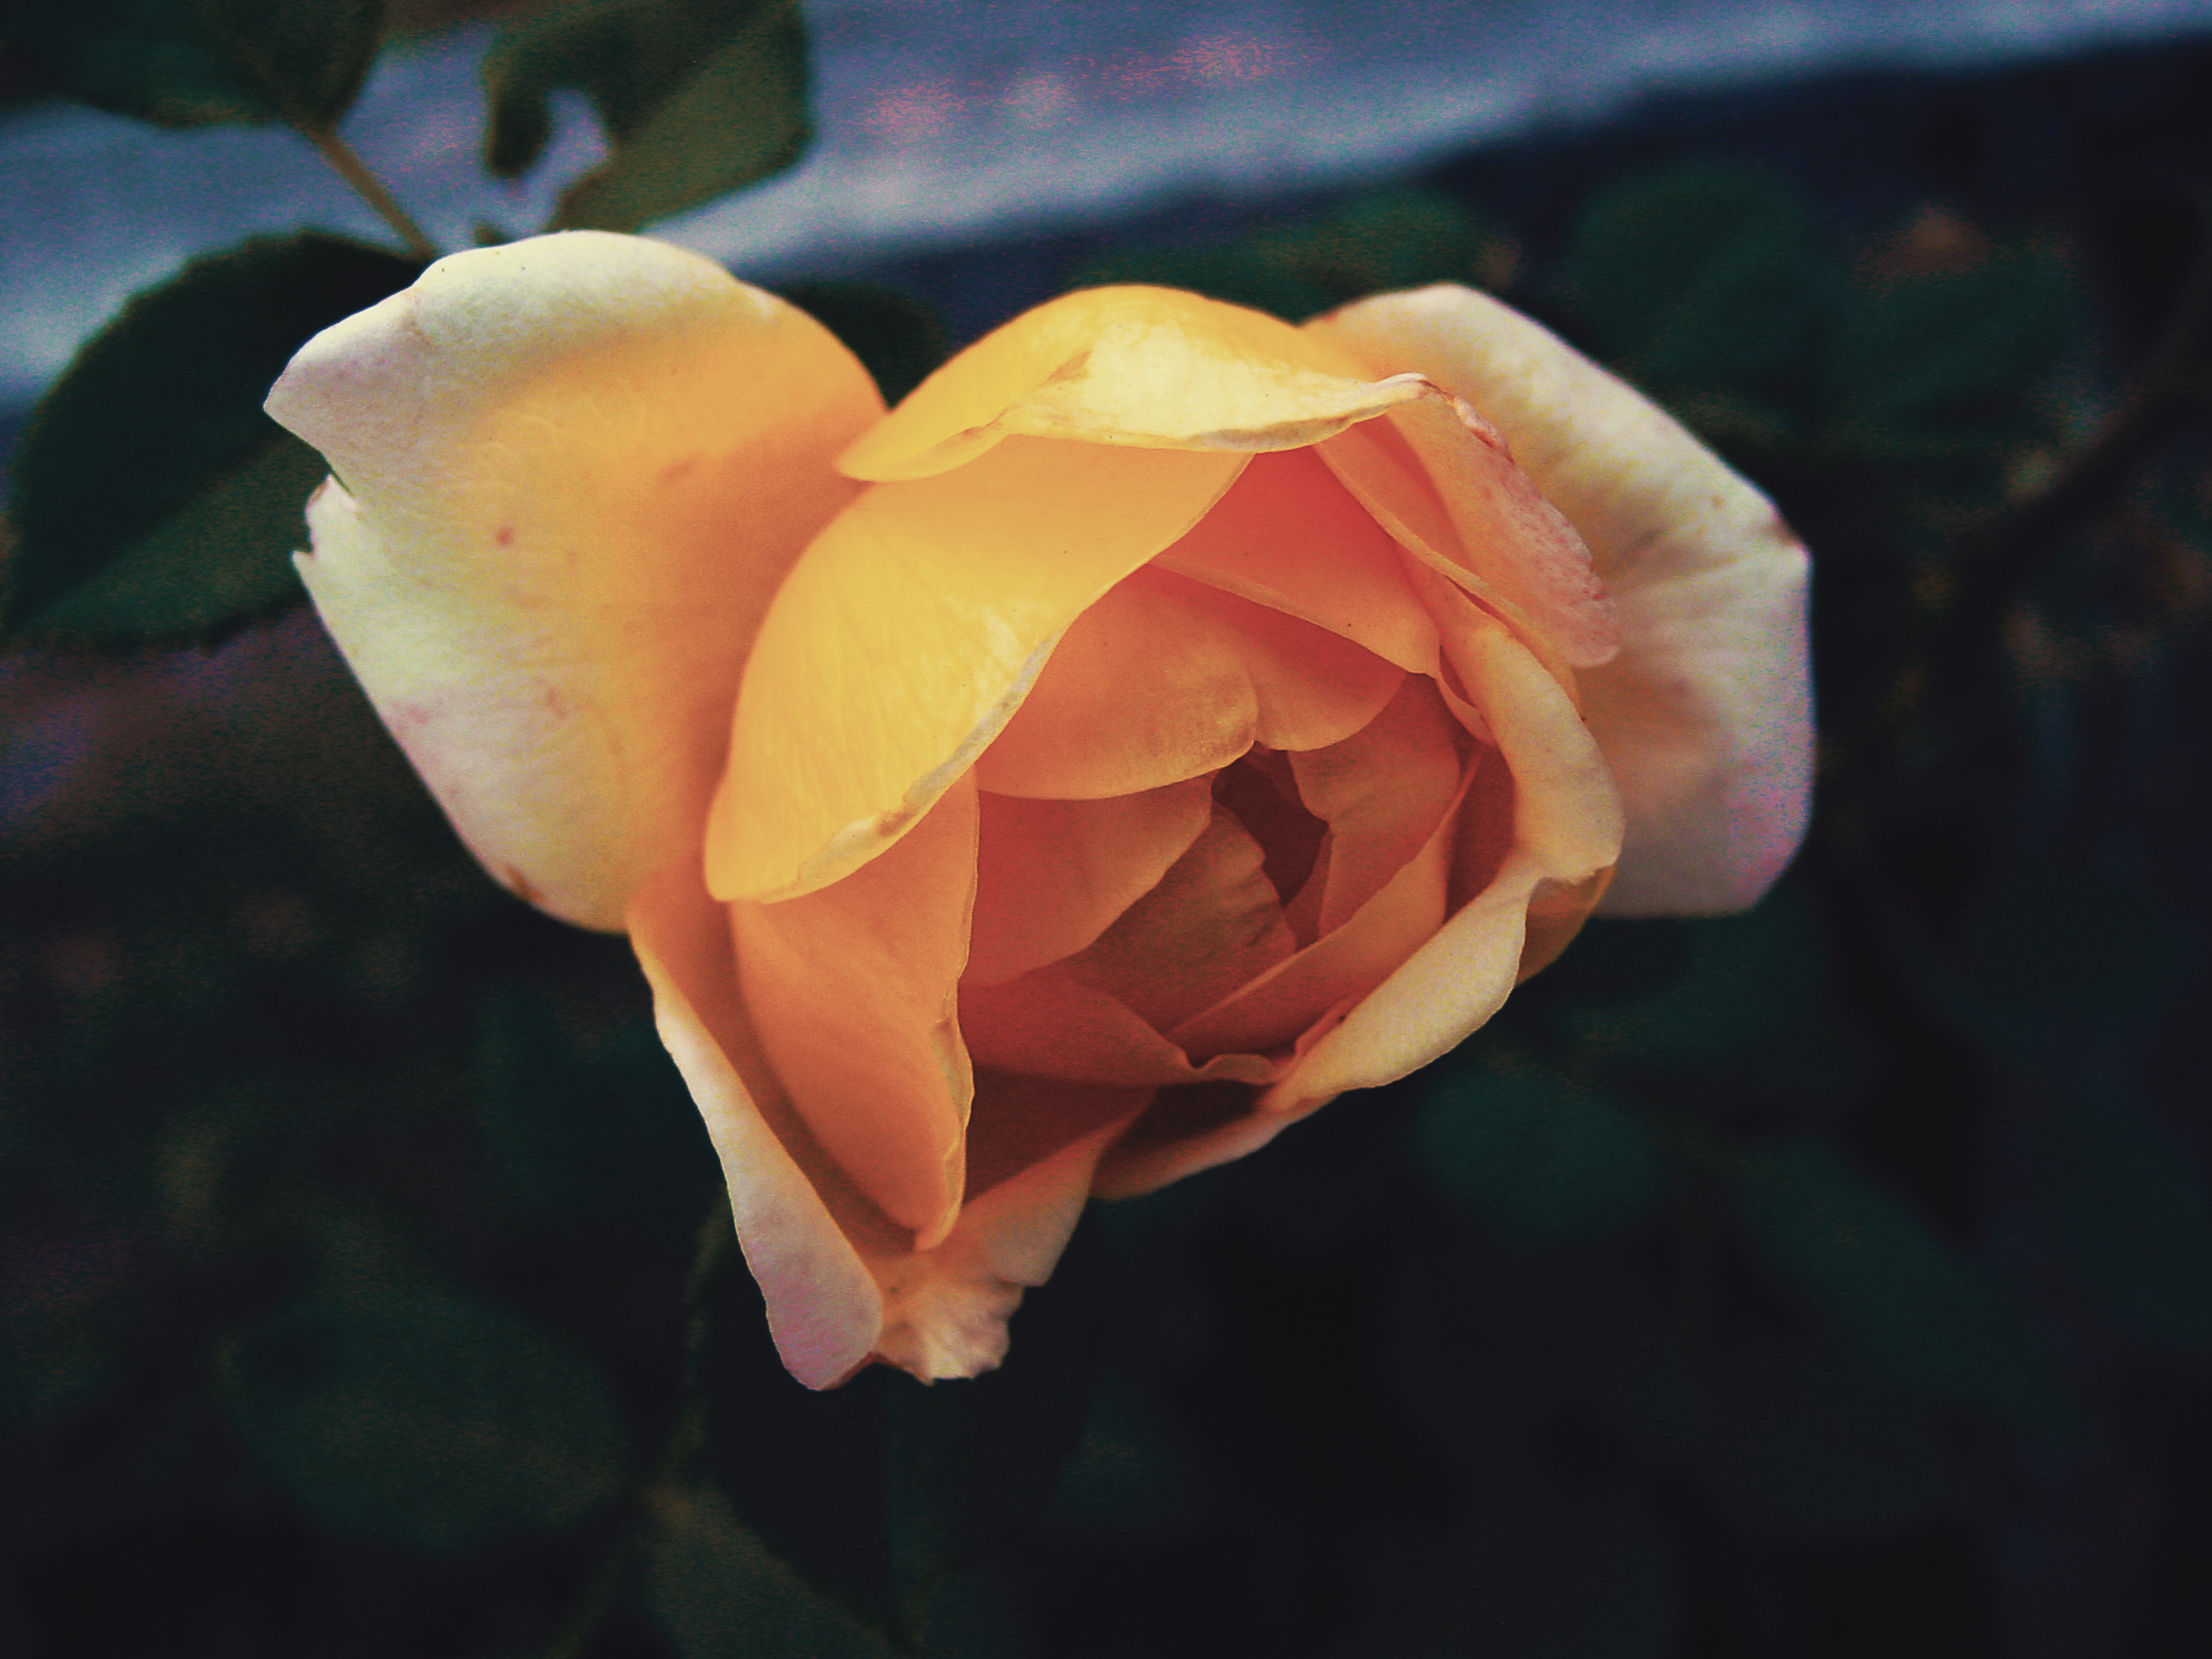
images, flower, plant, petal, Hybrid tea rose, rose, garden roses, flowering plant, rose family, rose order, floribunda, grass, peach, herbaceous plant, close up, rosa centifolia, annual plant, macro photography, Pedicel, china rose, plant stem, natural landscape, still life photography, austrian briar, still life